Vedanthangal Bird Sanctuary

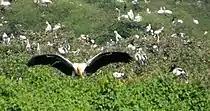
Birds at the sanctuary

The unique ecosystem attracts a rich diversity of birds. Nearly 40000 birds are seen in the tank during the breeding season. When the nesting birds return with the young lings, there can be over 70000 birds in a good monsoon year. The prime nesting species seen in the sanctuary are spot billed pelican, Asian open-billed stork, painted stork, Indian cormorant, little cormorant, black-crowned night heron, little egret, intermediate egret, grey heron, glossy ibis, black-headed ibis, Eurasian spoonbill, and Indian pond heron. Migratory waterbirds wintering here include northern pintail, garganey, northern shoveller, black-winged stilt, and other shorebirds and terns such as whiskered tern. Cattle egrets and little cormorants are also seen outside the breeding season. Other terrestrial birds such as darters, parakeets, babblers, mynas, barbets, bee-eaters, kingfishers, roller, cuckoo, oriole, drongo, and raptors such as black-winged kite, brahminy kite, short-toed eagle, pariah kite have been observed in Vedanthangal.